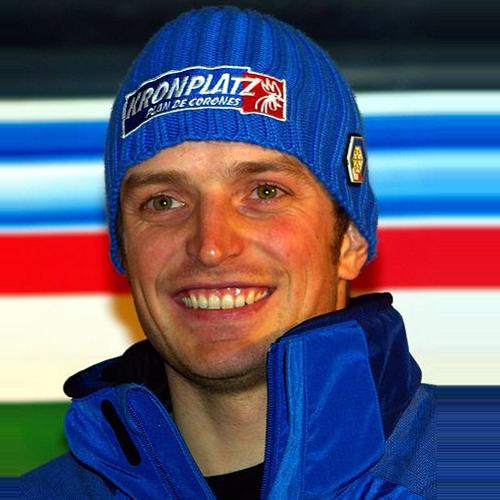
Age: 25